The Legend of Zelda

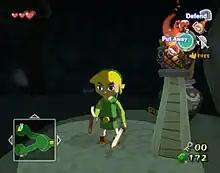
"", released in 2002 for the GameCube, was the first game in the series featuring cel shading.

When Nintendo revealed the GameCube on August 24, 2000, the day before Nintendo's Space World 2000 exposition, a software demonstration showed a realistically styled real-time duel between Ganondorf and Link. Fans and the media speculated that the battle might be from a "Zelda" game in development at the time. At Space World 2001, Nintendo showed a cel-shaded "Zelda" game, later released as "" in December 2002. Due to poor reception, nothing further was shown until a playable demonstration was ready. Miyamoto felt "The Wind Waker" would "extend "Zelda"s reach to all ages". The gameplay centers on controlling wind with a baton called the "Wind Waker" and sailing a small boat around an island-filled ocean, retaining similar gameplay mechanics as the previous 3D games in the series. "", released for the GameCube in 2003, included the original "The Legend of Zelda", "Zelda II", "Ocarina of Time", "Majora's Mask", and a demo of "The Wind Waker". "" was released for Wii U in 2013.